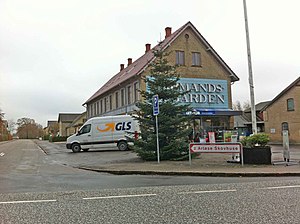
Sandved
Købmandsgården i Sandved
Sandved er en lille by på Sydsjælland med 704 indbyggere. Sandved er beliggende i sognene Førslev Sogn og Hårslev Sogn fem kilometer syd for Fuglebjerg og 21 kilometer vest for Næstved. Byen ligger i Næstved Kommune i Region Sjælland.